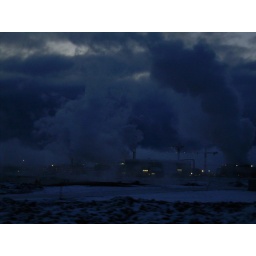
completely green energy plant, near the blue lagoon